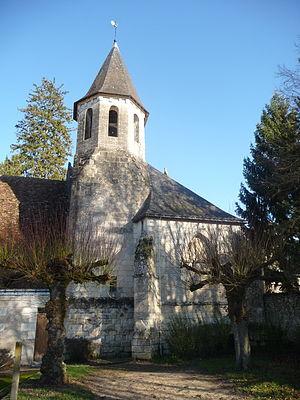
Eglise romane, Saint Jean (Indre et Loire)
Ī
Cet article recense les monuments historiques français classés en 1908.
Cet article recense une partie des monuments historiques d'Indre-et-Loire, en France.